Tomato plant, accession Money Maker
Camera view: bottom (45 deg); turntable rotation: 150 degrees
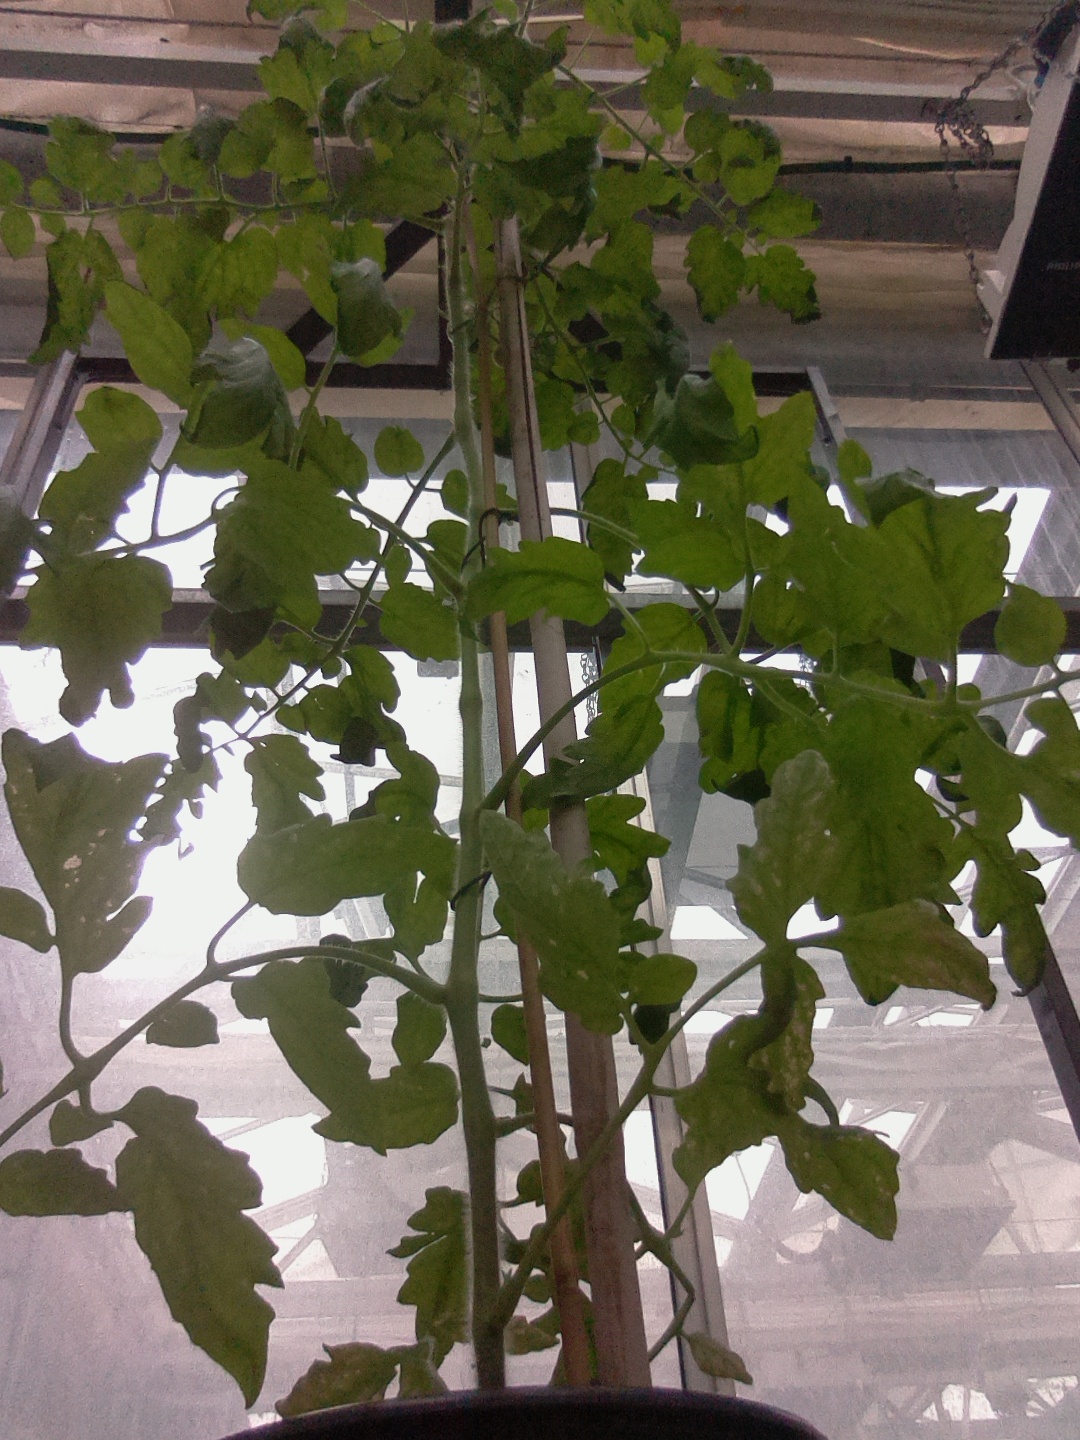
BBCH growth stage 72: 20%-30% of final fruit size